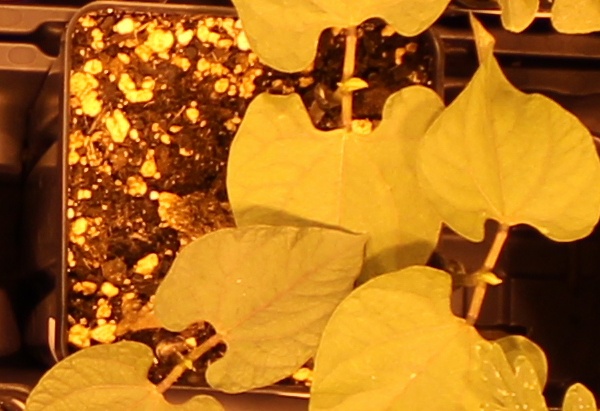
Label: Blackbean